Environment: real
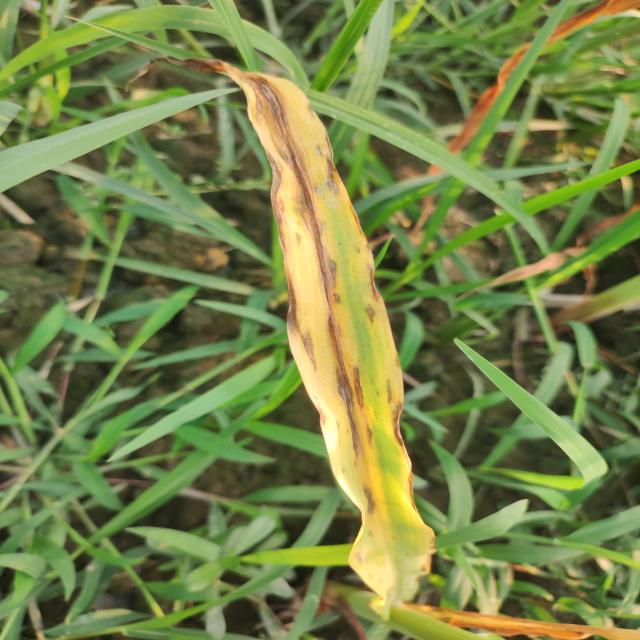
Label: nitrogen_deficiency